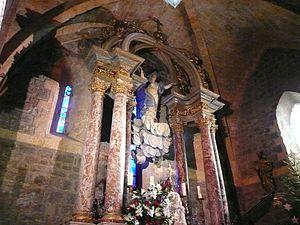
Ciborium (baldaquin) de l'église Notre-Dame de l'Assomption à Gruissan (France)
L'église Notre-Dame-de-l'Assomption est une église paroissiale catholique située aux pieds de la Tour Barberousse, au cœur de la circulade dont est constituée la partie ancienne du village de Gruissan, dans l’Aude.